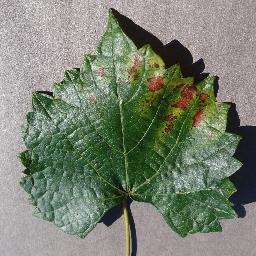
Label: Grape___Esca_(Black_Measles)